Webster Marble

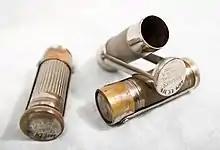
Marble Match Safes, "Webster Marble: Inventing the Outdoors."

The first Marble Game Getter was a double-barreled combination gun that featured a folding stock, intended to make it easier to carry when trapping. The original Game Getter Model 1908 was manufactured from 1908 until 1914, and a second edition was released seven years later (Model 1921) and offered in several barrel lengths: 12, 15, and 18-inches. The National Firearms Act of 1934 reduced the number of sizes offered to one, as the company chose to avoid new taxes and restrictions imposed on firearms with barrel lengths under 18-inches. The gun was discontinued entirely in 1942, before the company began producing the latest Marble Game Getter model in 2009. Notably, 26th-President Teddy Roosevelt is said to have enjoyed using both the Game Getter and Marble products in general, going as far as to carry Marble knives, compasses, and matchboxes on his expeditions to Africa in 1909 and to the Amazon in 1914.